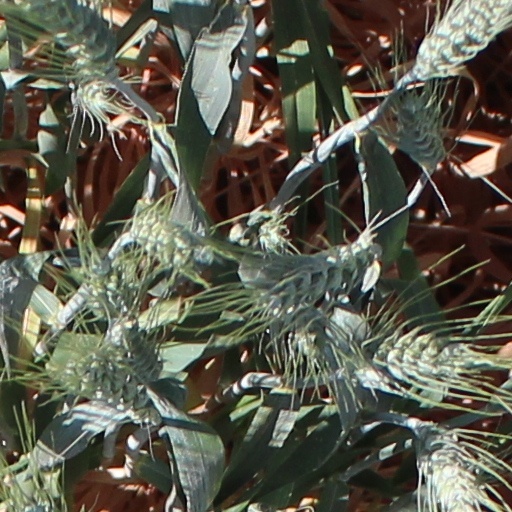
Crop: wheat